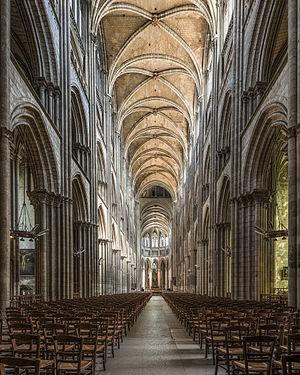
La cathédrale Notre-Dame, officiellement cathédrale primatiale Notre-Dame-de-l'Assomption de Rouen, est le monument le plus prestigieux de la ville de Rouen. Elle est le siège de l'archidiocèse de Rouen, chef-lieu de la province ecclésiastique de Normandie. L'archevêque de Rouen portant le titre de primat de Normandie, sa cathédrale a ainsi le rang de primatiale.